Rectifier

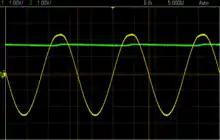
The AC input (yellow) and DC output (green) of a half-wave rectifier with a smoothing capacitor. Note the ripple in the DC signal. The significant gap (about 0.7V) between the peak of the AC input and the peak of the DC output is due to the forward voltage drop of the rectifier diode.

While half-wave and full-wave rectification deliver unidirectional current, neither produces a constant voltage. There is a large AC ripple voltage component at the source frequency for a half-wave rectifier, and twice the source frequency for a full-wave rectifier. Ripple voltage is usually specified peak-to-peak. Producing steady DC from a rectified AC supply requires a smoothing circuit or filter. In its simplest form this can be just a capacitor (functioning as both a smoothing capacitor as well as a reservoir, buffer or bulk capacitor), choke, resistor, Zener diode and resistor, or voltage regulator placed at the output of the rectifier. In practice, most smoothing filters utilize multiple components to efficiently reduce ripple voltage to a level tolerable by the circuit.